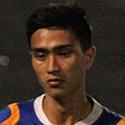
Age: 20